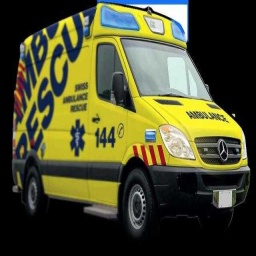
Label: ambulance